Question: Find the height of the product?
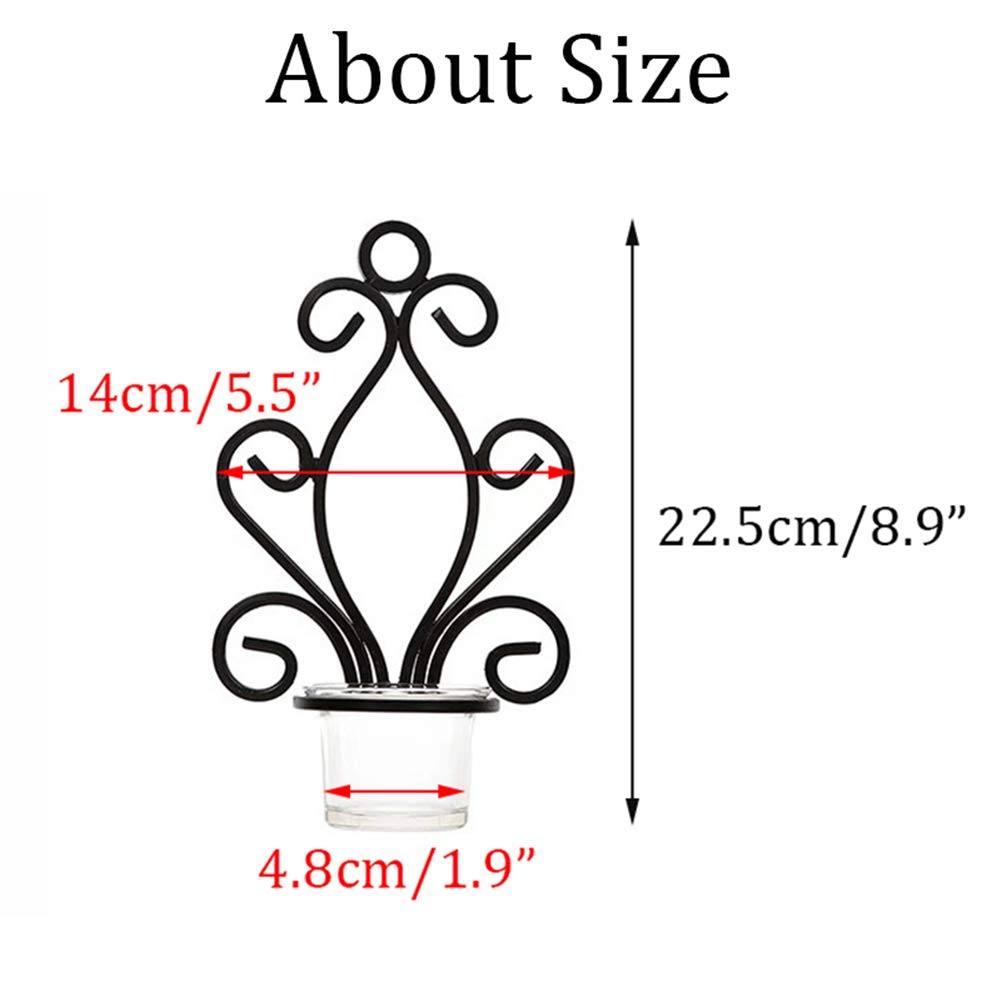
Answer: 22.5 centimetre